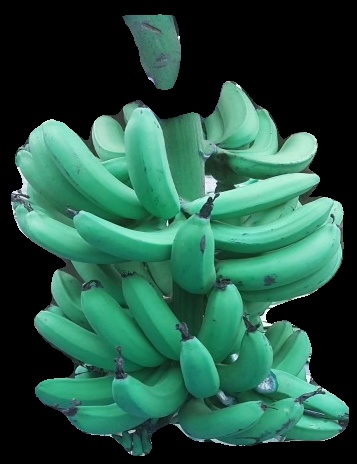
Variety: pachbale
Grade: grade3